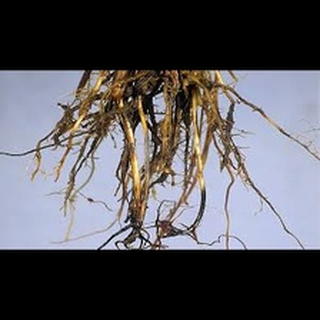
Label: wheat_common_root_rot